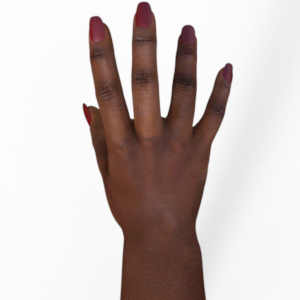
Label: paper